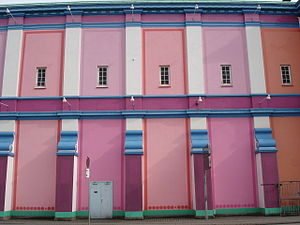
Poul Gernes
Palads-biografen  i København er udsmykket af Poul Gernes.
Billede af kunstneren Poul Gernes' udsmykning af Palads biografen i København.
Poul Gernes var en dansk maler, grafiker og billedhugger, som var født og opvokset på Frederiksberg i København. Han var gift med tekstilkunstneren Aase Seidler Gernes. De havde fire børn, heriblandt digteren Ulrikka Gernes.